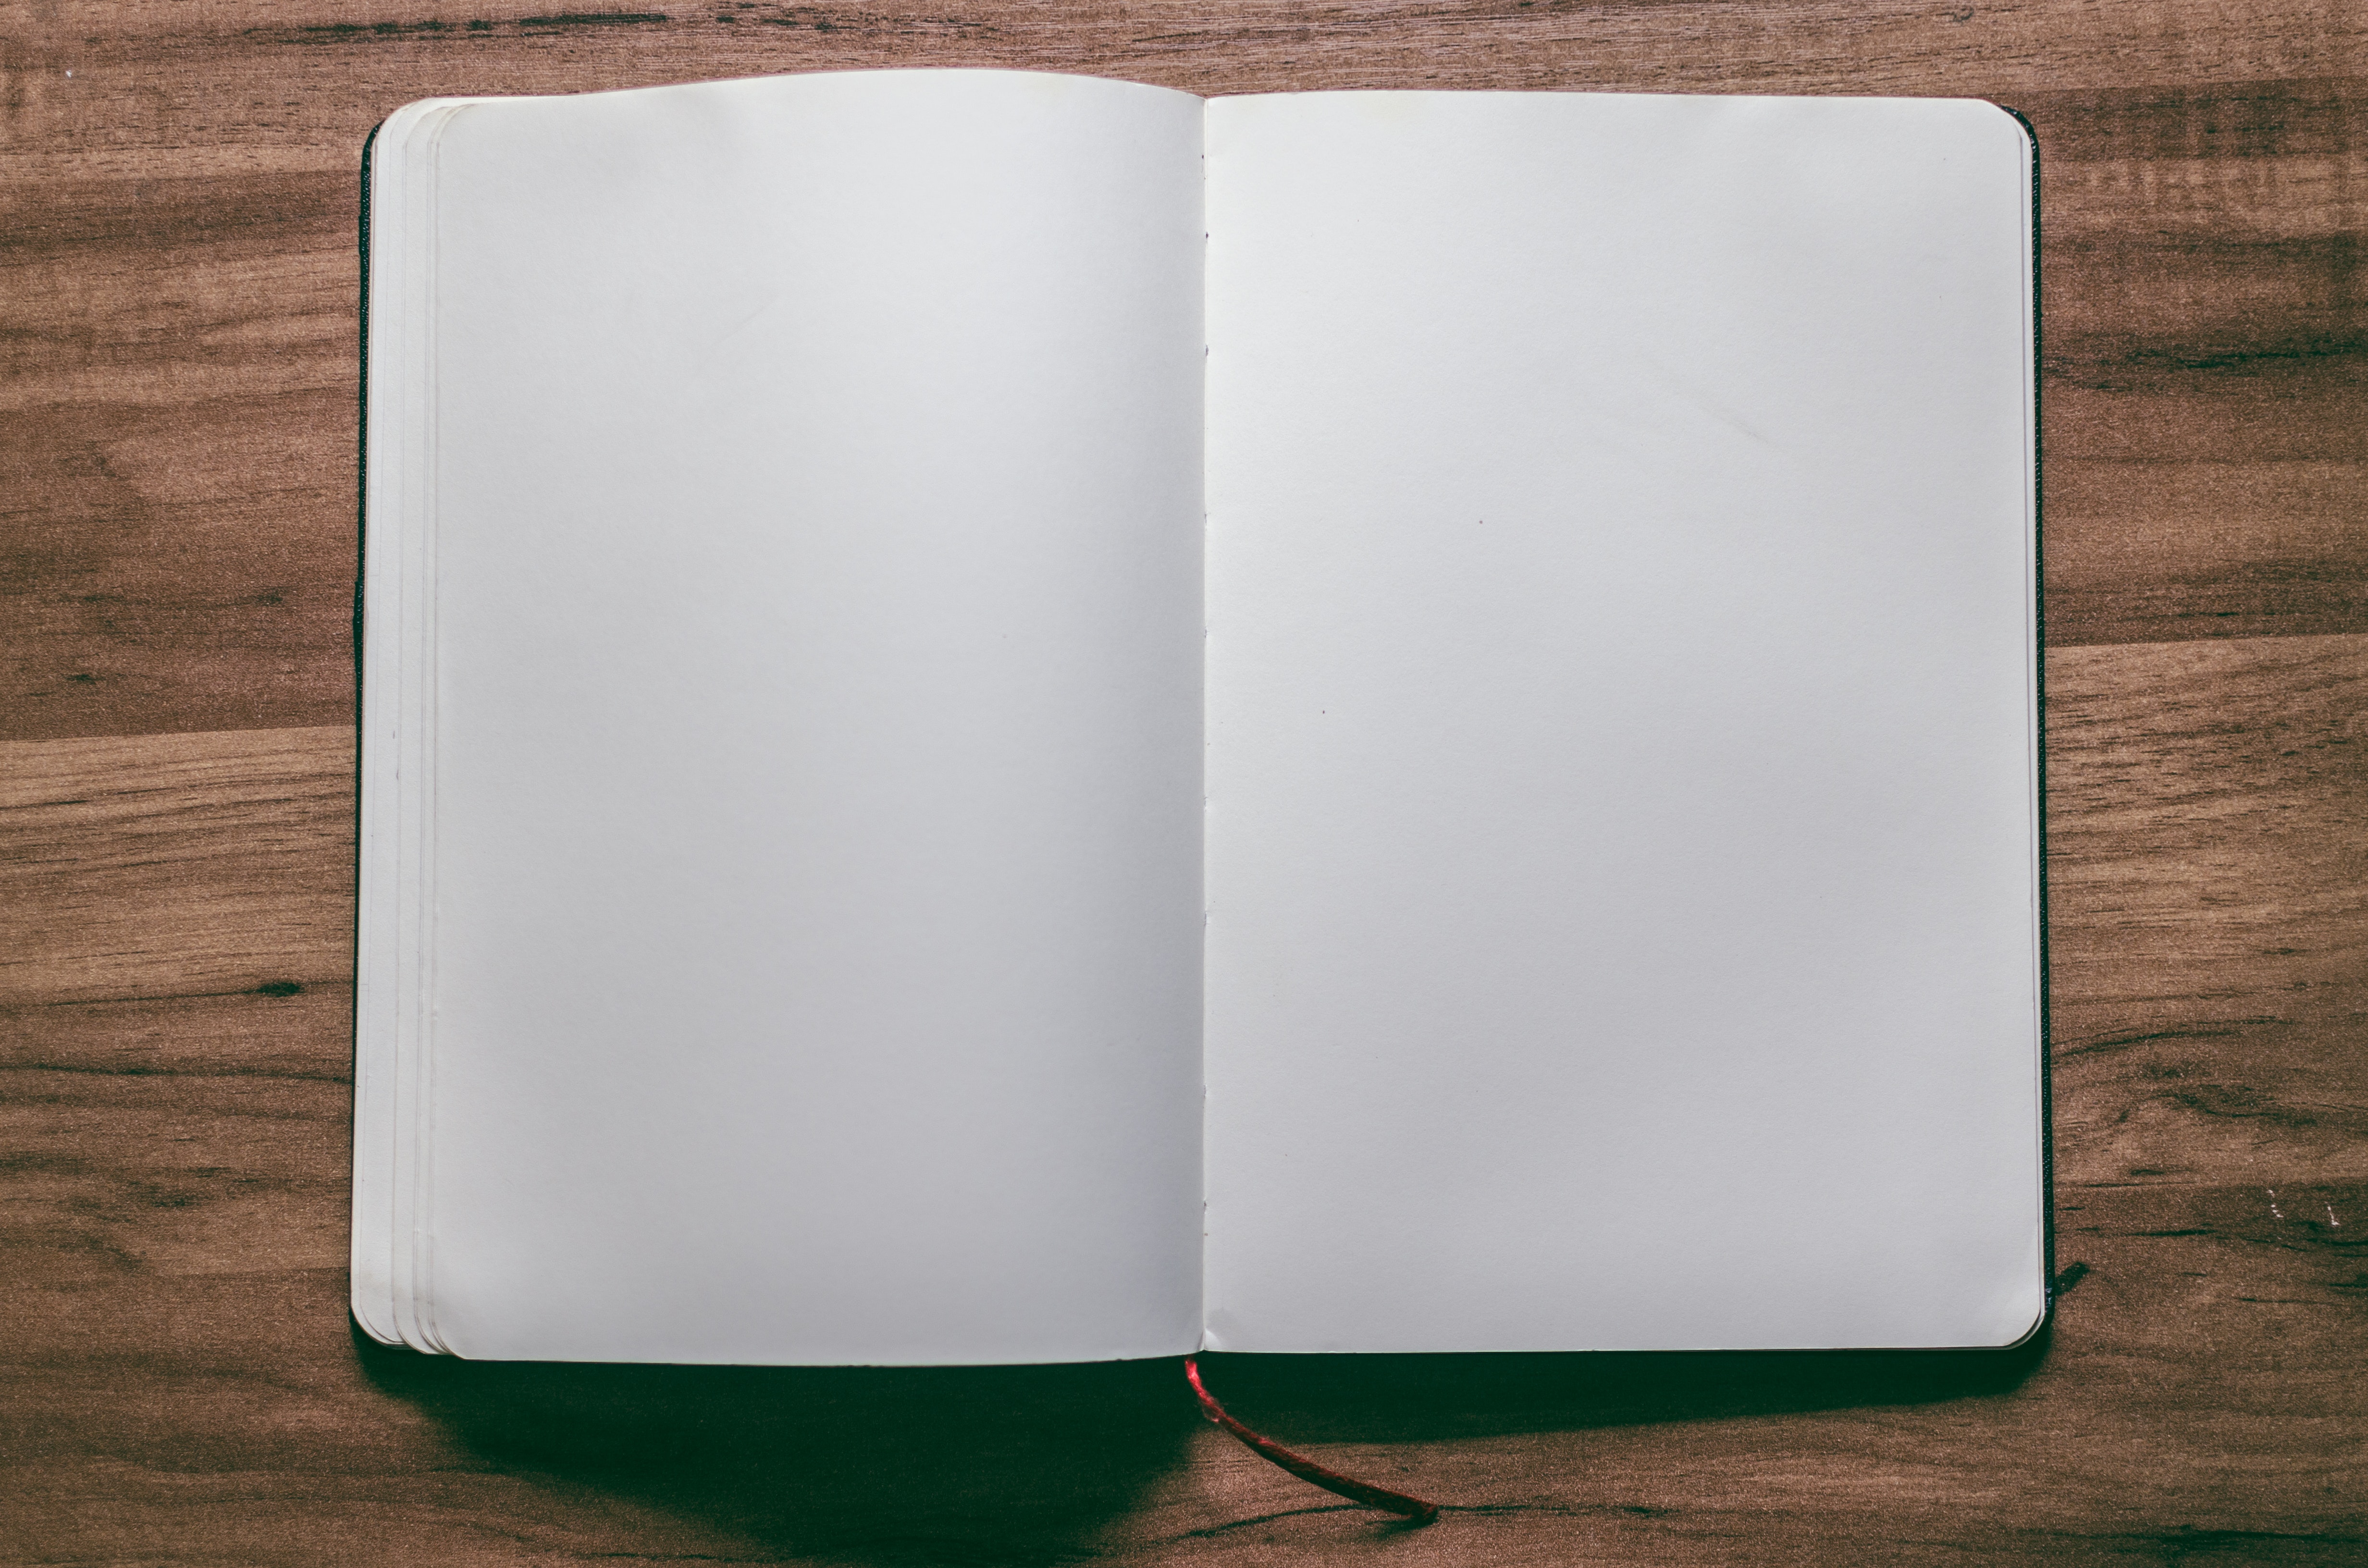
technology, electronic device, notebook, rectangle, paper product